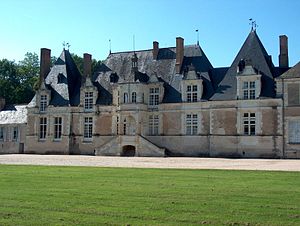
Slottene i Loire / Liste og placering af slottene i Loire
Slottene i Loire er en samlebetegnelse for en gruppe af slotte, der alle er placeret i nærheden af Loiredalen i Frankrig. Langt størstedelen af slottene er bygget under den franske Renaissance, på et tidspunkt hvor det franske hof, opholdt sig i regionen.